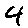
Label: 4